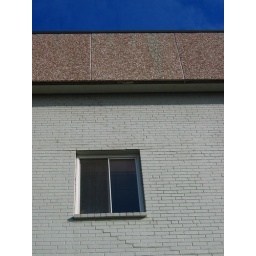
A wall / window in the Old Port